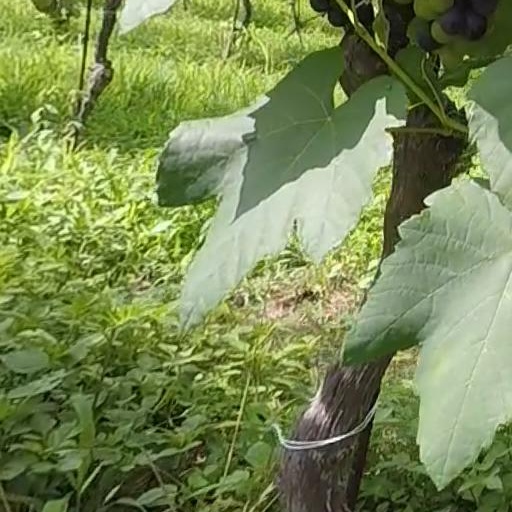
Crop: grape